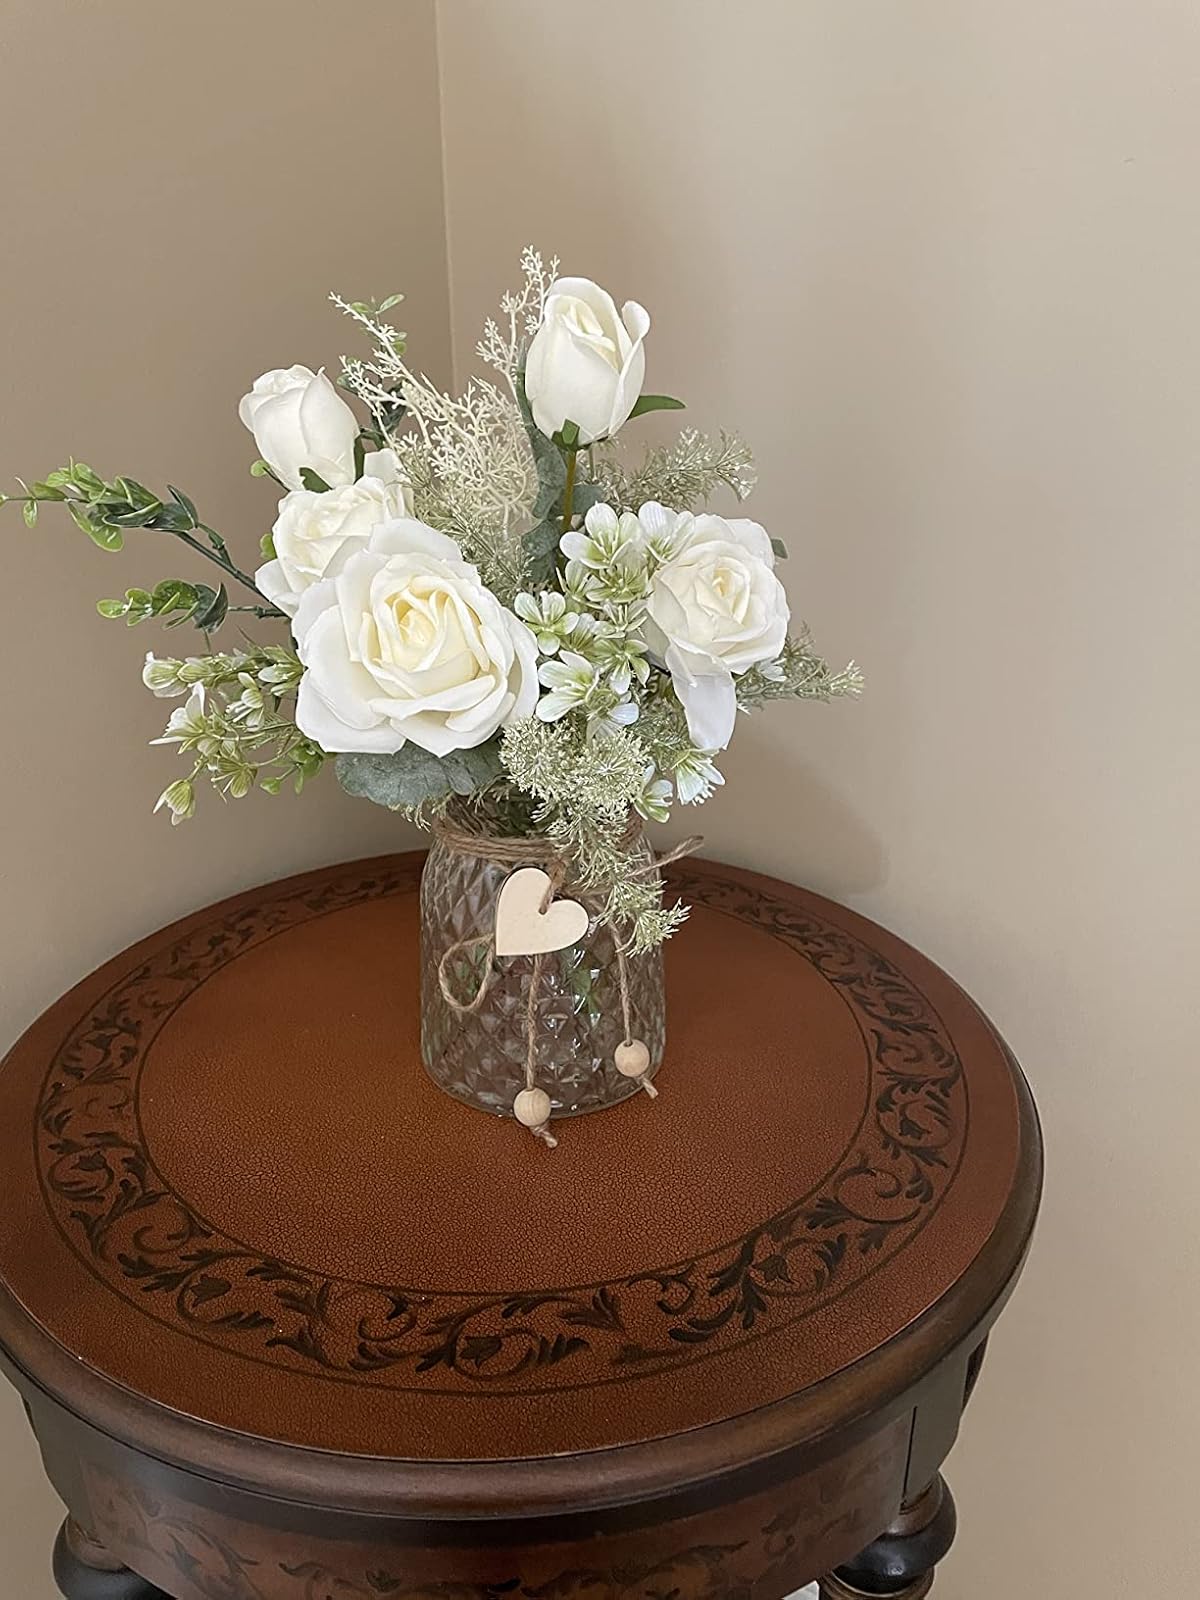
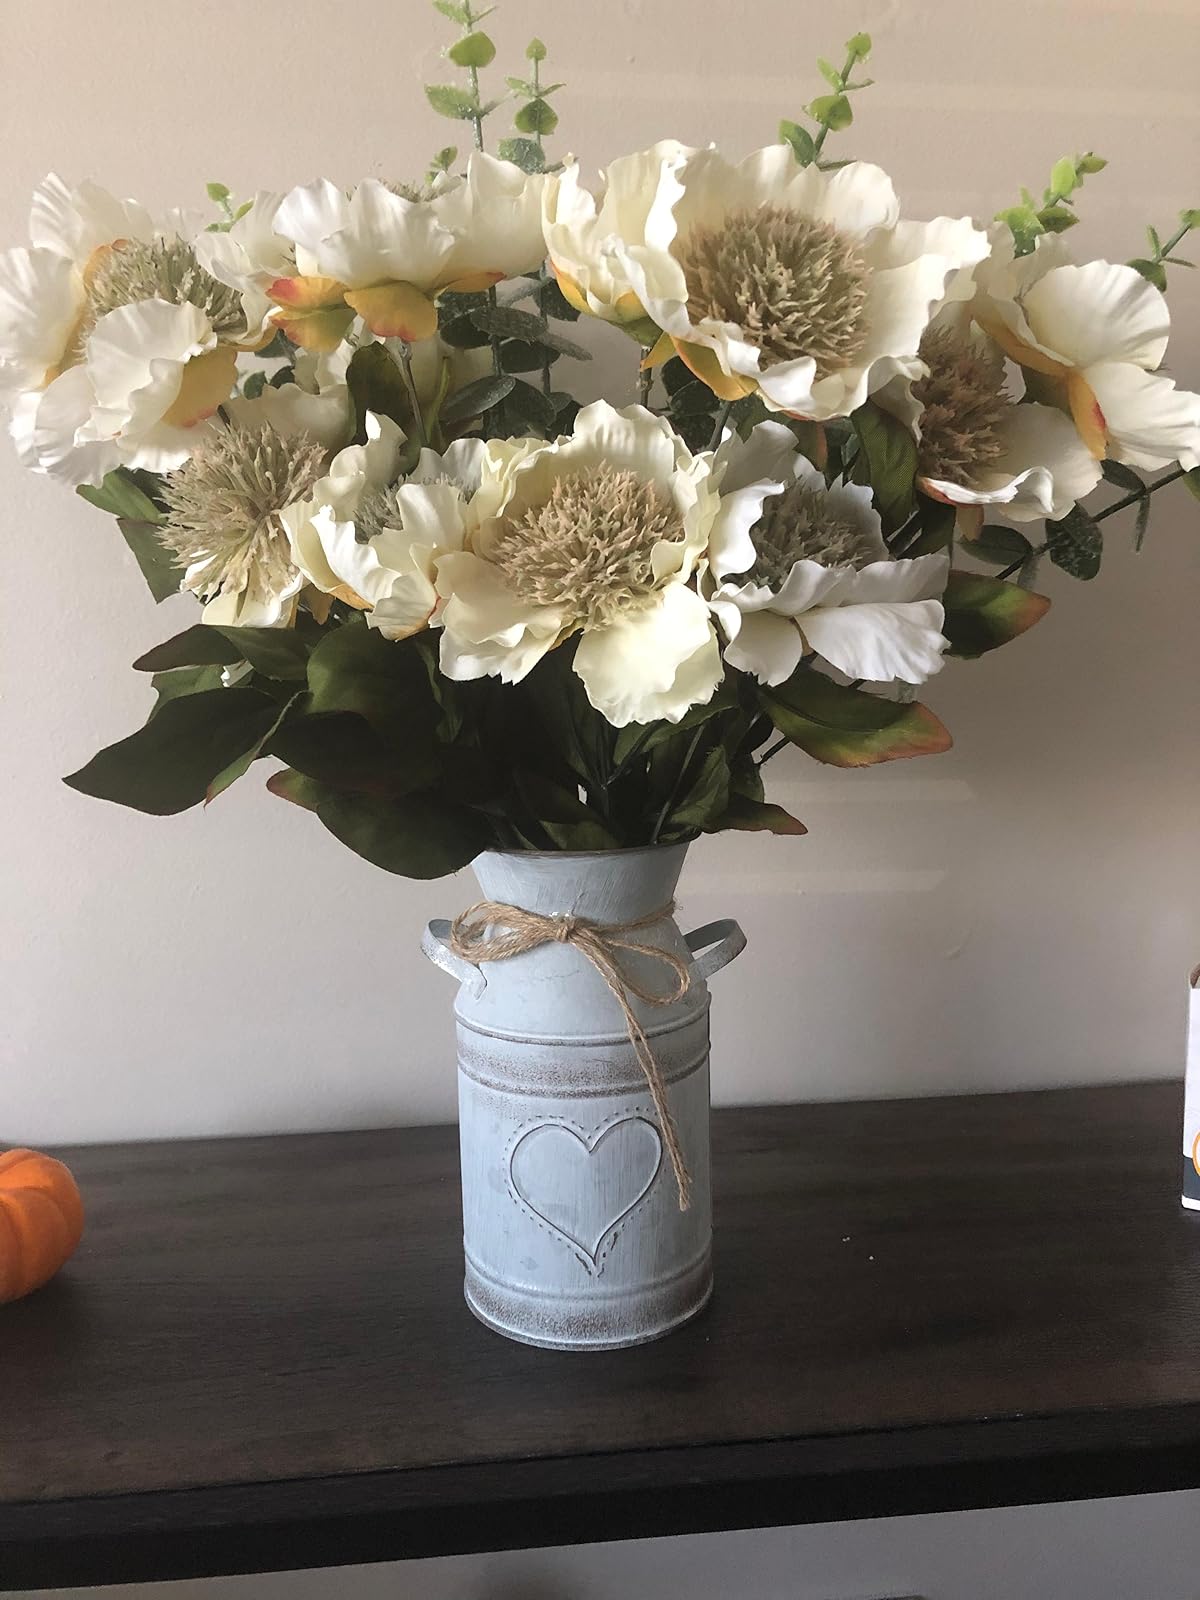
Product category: vase
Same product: no